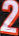
Number: 2